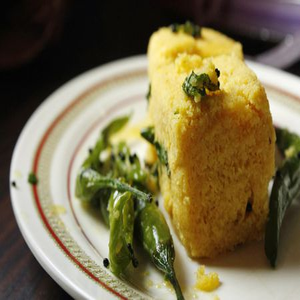
Dish: dhokla